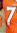
Number: 7